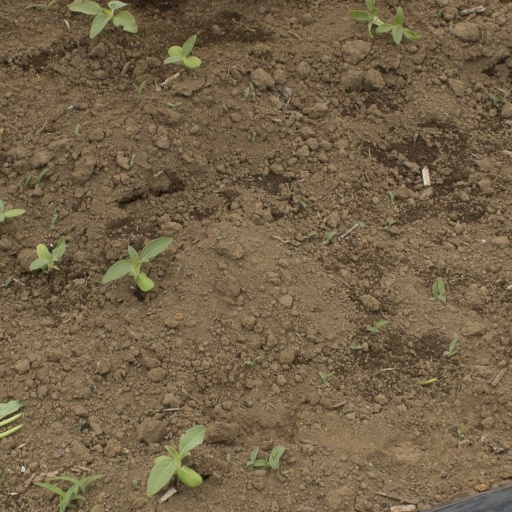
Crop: Jerusalem artichoke